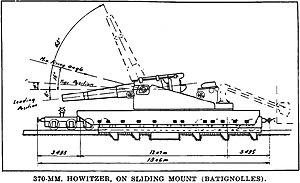
L'artillerie lourde sur voie ferrée a été créée afin d'utiliser des canons de très gros calibre à une époque où les solutions sur route ne permettaient pas de transporter des masses importantes. Les canons et mortiers sur rail permettaient de tirer des calibres importants. L'artillerie lourde sur voie ferrée a majoritairement été employée pendant les Première et Seconde Guerre mondiale.